2015 Greek bailout referendum

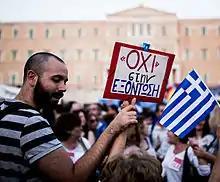
A "No" campaigner outside the Greek parliament building on 29 June 2015, holding a sign reading ΟΧΙ ΣΤΗΝ ΕΞΟΝΤΩΣΗ ("no to annihilation").

There has been substantial disagreement between campaigns on the implications of the referendum, and the public has interpreted it in a variety of ways. Tsipras has argued that a "No" vote would represent a rejection of the austerity terms demanded by the creditors, and strengthen the Greek negotiating position. Tsipras declared "On Sunday, we are not simply deciding to remain in Europe – we are deciding to live with dignity in Europe". Tsipras has repeatedly rejected Greek and international warnings that a "No" vote would be perceived by Greek's main creditors as a "No" to reforms in Greece, and a "No" to remaining in the Eurozone. Advocates of a "Yes" vote, among them a grassroot movement entitled Menoume Europi (Stay in Europe) have cast the referendum as a decision on Greece remaining in the eurozone, and perhaps even the European Union.